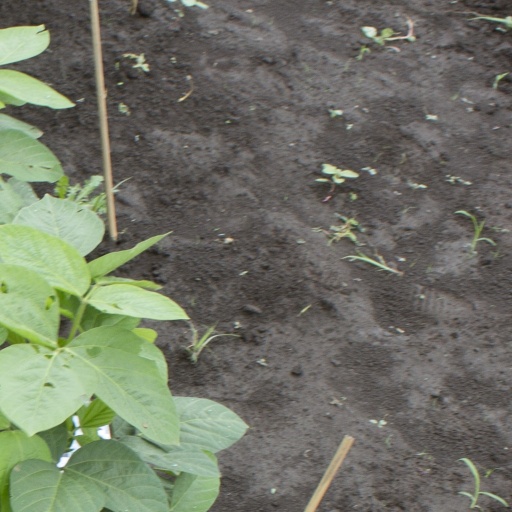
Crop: soybean